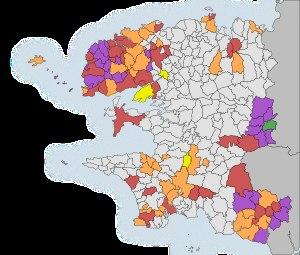
Quimper /kɛ̃pɛʁ/ est une commune française de la région Bretagne située dans le nord-ouest de la France. La ville est le chef-lieu du département du Finistère, le siège du conseil départemental, ainsi que des deux cantons qui la composent. Elle est également la capitale traditionnelle de la Cornouaille, du Pays Glazik et du Pays de Cornouaille qui compte 331 300 habitants en 2009, le siège de l'intercommunalité de Quimper Bretagne Occidentale qui compte 100 187 habitants en 2014, le siège de l'arrondissement de Quimper et enfin le siège du diocèse de Quimper et Léon. Ses habitants sont appelés les Quimpérois.